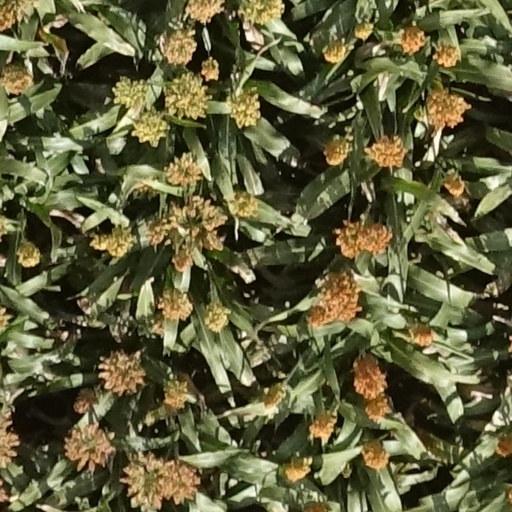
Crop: sorghum